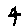
Label: 4